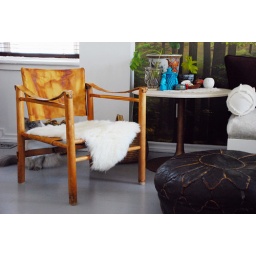
new-old chair glued together, seat stitched up and in my living room